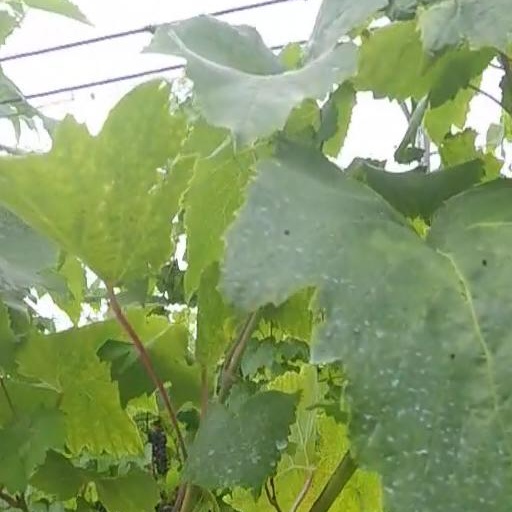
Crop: grape